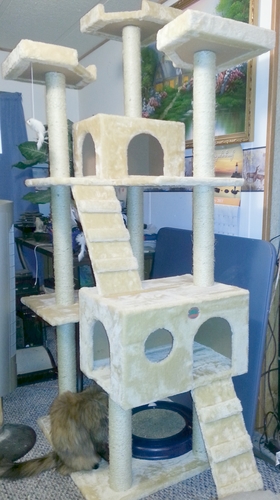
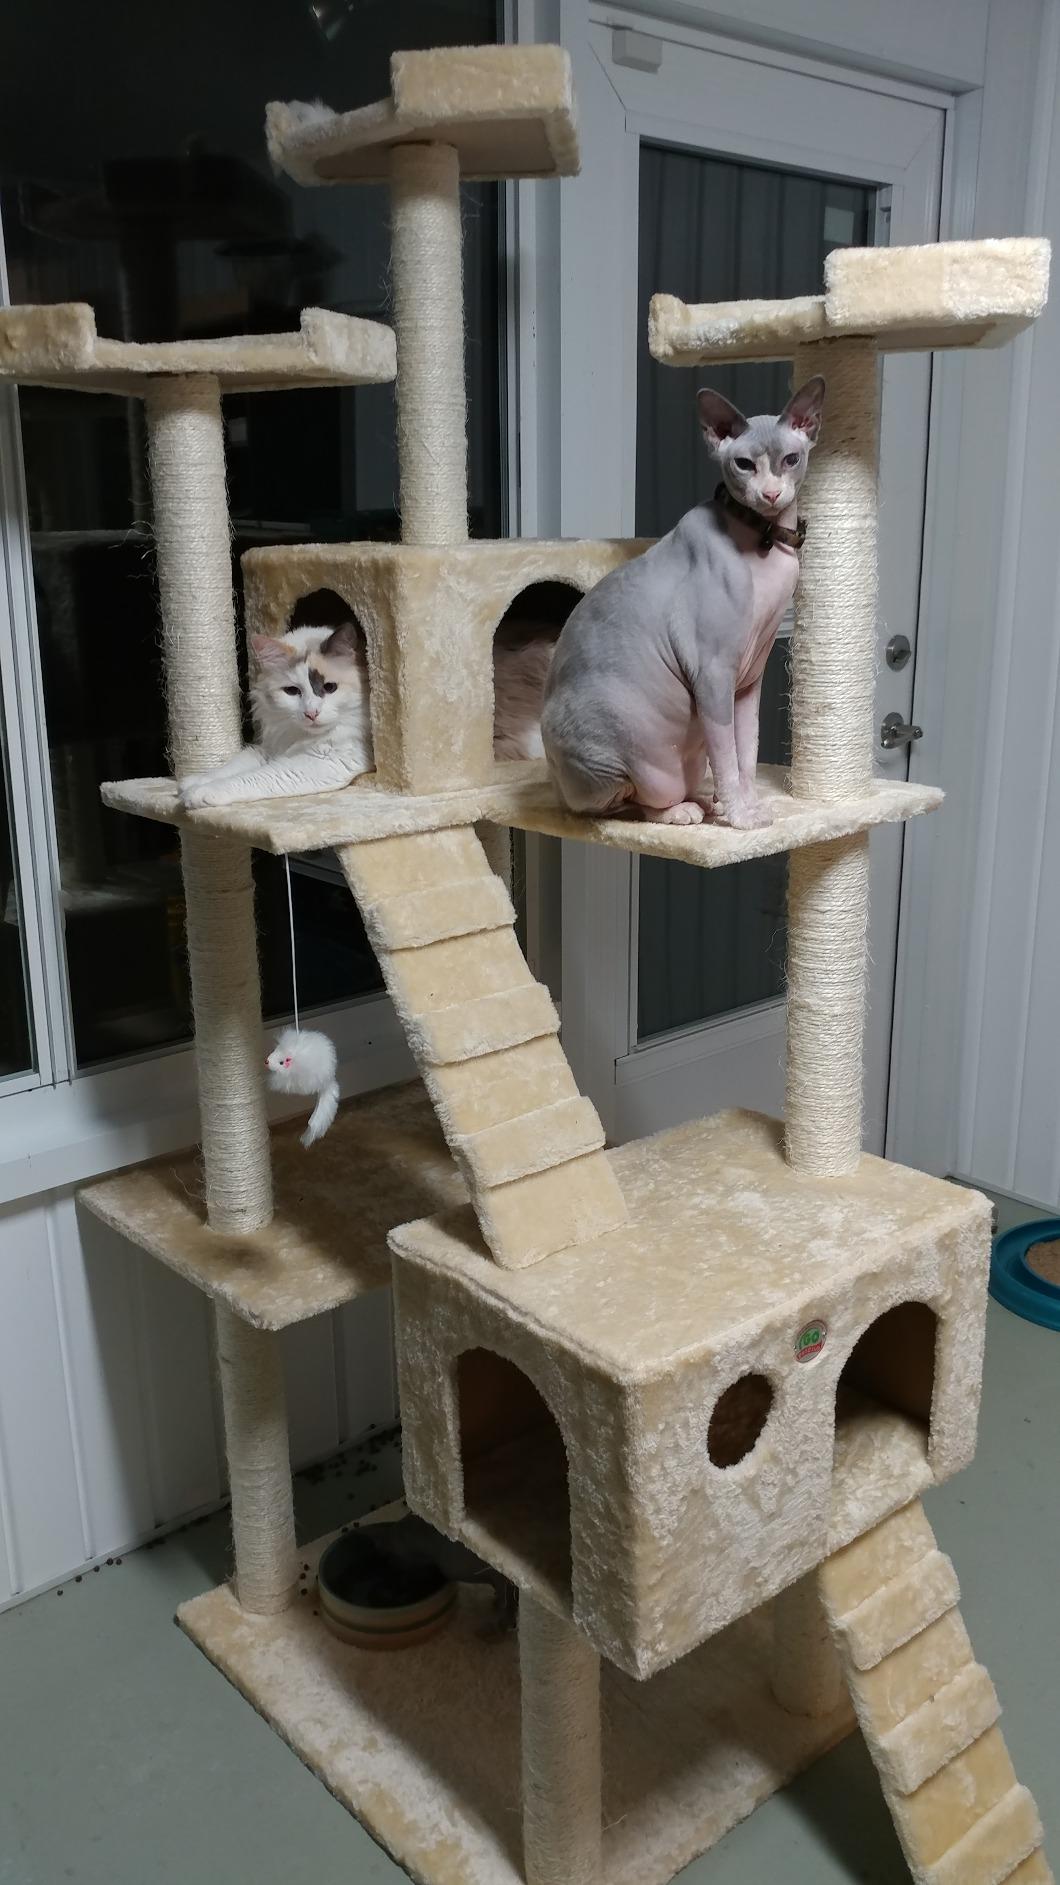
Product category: items_cat tree
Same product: yes